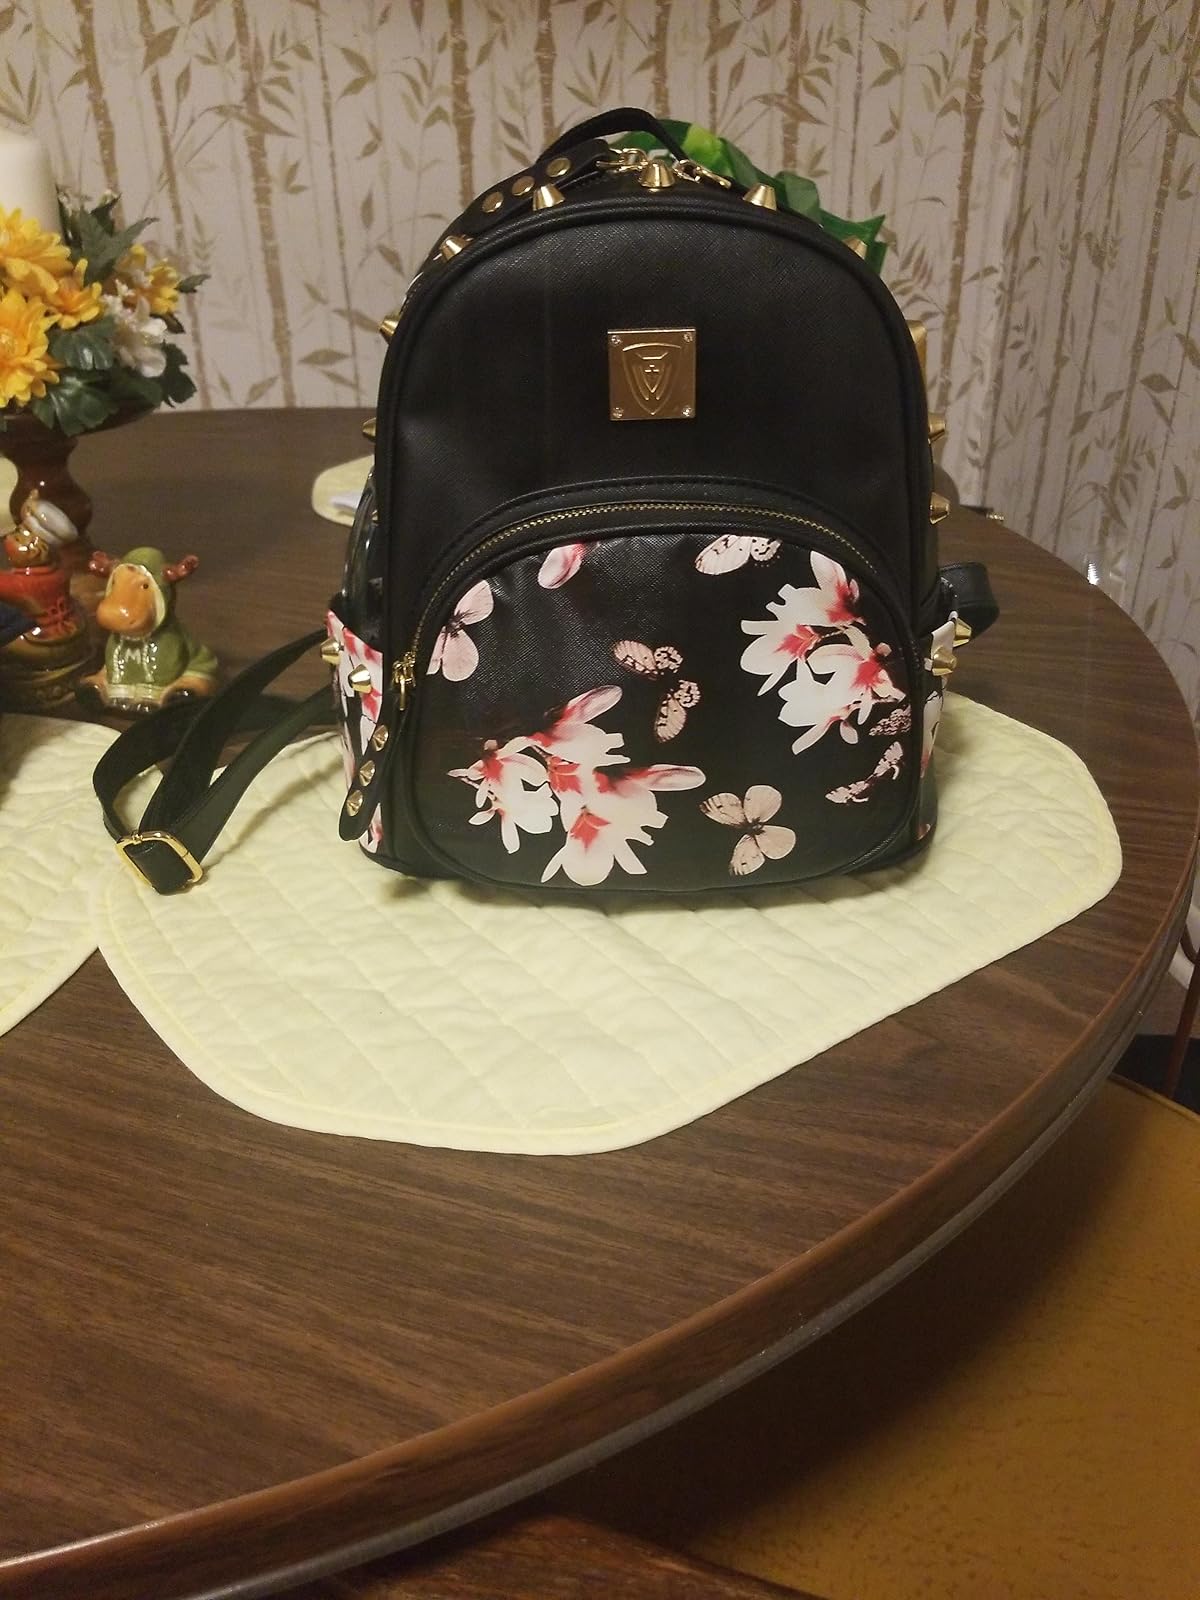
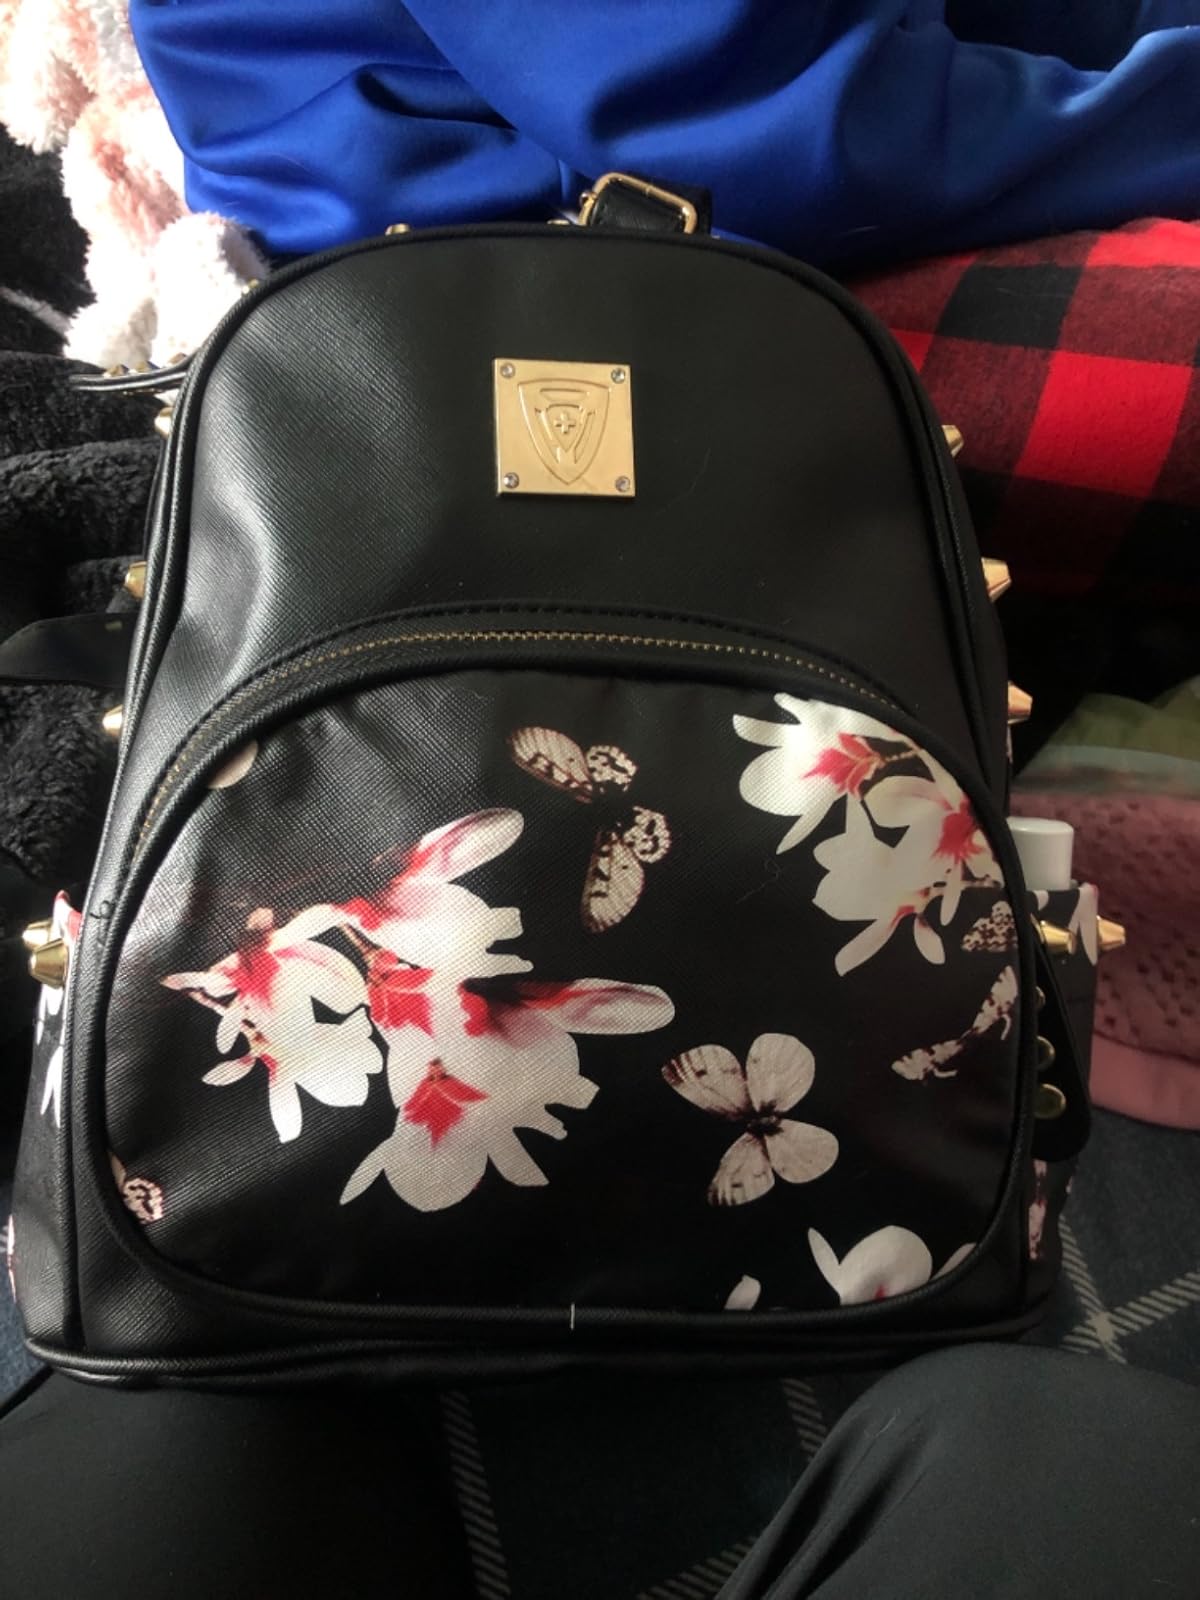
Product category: accessories_handbag
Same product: yes